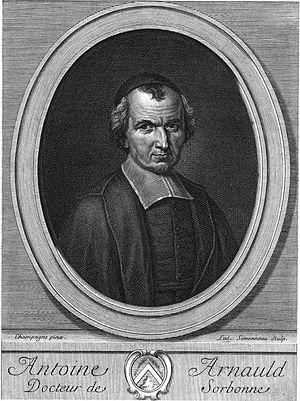
Le square Antoine-Arnauld est une voie du 16ᵉ arrondissement de Paris, en France.
Les Provinciales est un ensemble de dix-huit lettres, en partie fictives, écrites par Blaise Pascal. Publiées entre janvier 1656 et mars 1657, elles ont d’abord eu pour but de défendre le théologien janséniste Antoine Arnauld, menacé d’être condamné par la Sorbonne, avant de s’orienter vers une critique de la Compagnie de Jésus et, en particulier, de la casuistique laxiste défendue par certains de ses membres.
Le jansénisme est une doctrine théologique à l'origine d'un mouvement religieux, puis politique et philosophique, qui se développe aux XVIIᵉ et XVIIIᵉ siècles, principalement en France, en réaction à certaines évolutions de l'Église catholique et à l'absolutisme royal.
Antoine Arnauld, surnommé le Grand Arnauld par ses contemporains pour le distinguer des autres membres de sa famille, est un prêtre, théologien, philosophe et mathématicien français, l'un des principaux chefs de file des jansénistes. C'est un ardent opposant aux libertins, aux protestants, à ceux favorables à la scolastique et aux jésuites. Il est mort en Belgique mais son corps post-mortem fut transporté, en 1710, en France, à Palaiseau où il repose désormais.